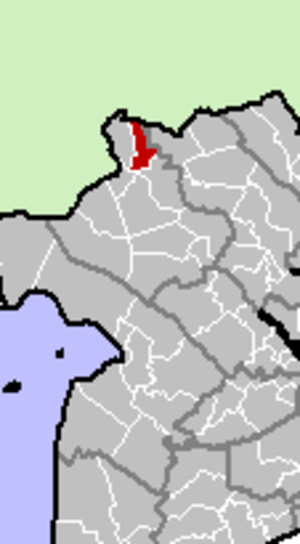
Tân Châu est une ville de la province d'An Giang du sud-est du Viêt Nam.